Mamady Sidibé

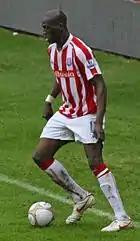
Sidibé in action at the Britannia Stadium for Stoke City.

He went on to make 47 appearances during the 2005–06 season scoring seven goals. Sidibé was more prolific during the 2006–07 season scoring nine goals as Stoke narrowly missed out on a play-off place.